Lombard Automobile Buildings

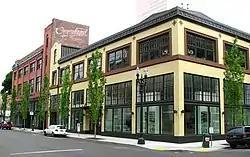

The Lombard Automobile Buildings, located in northwest Portland, Oregon, are listed on the National Register of Historic Places.